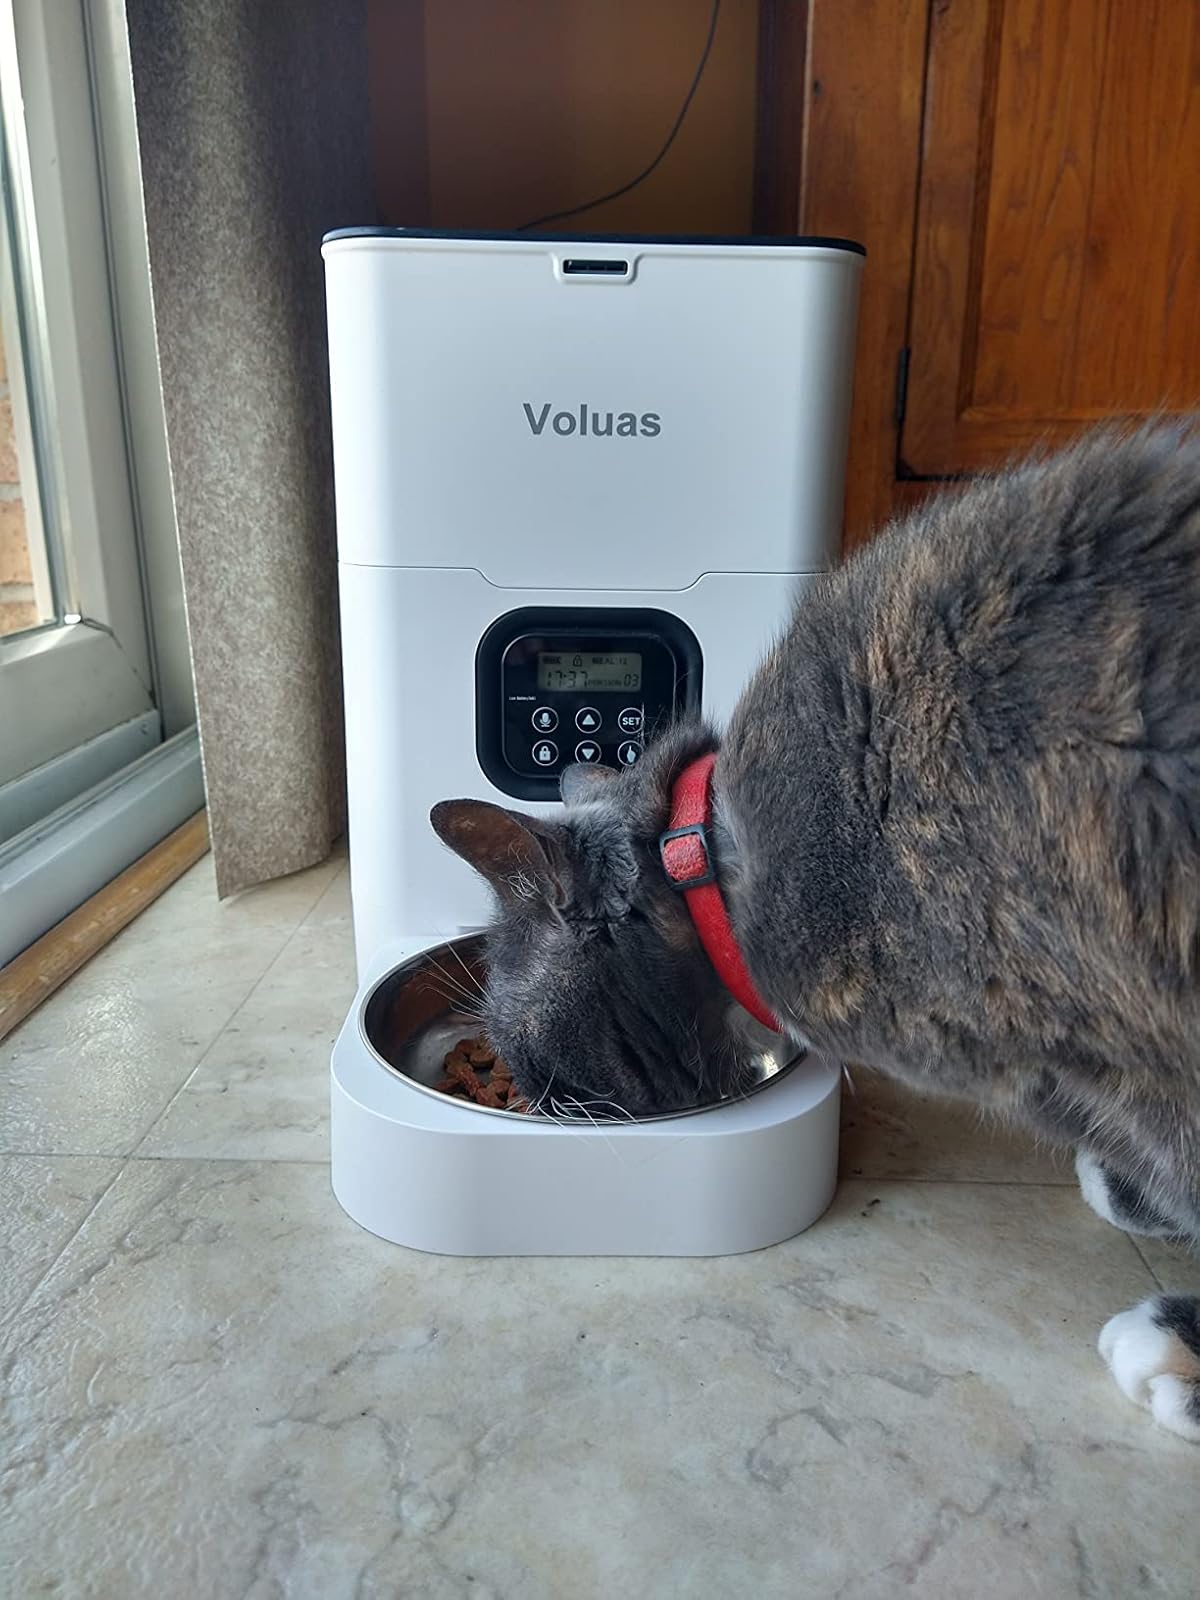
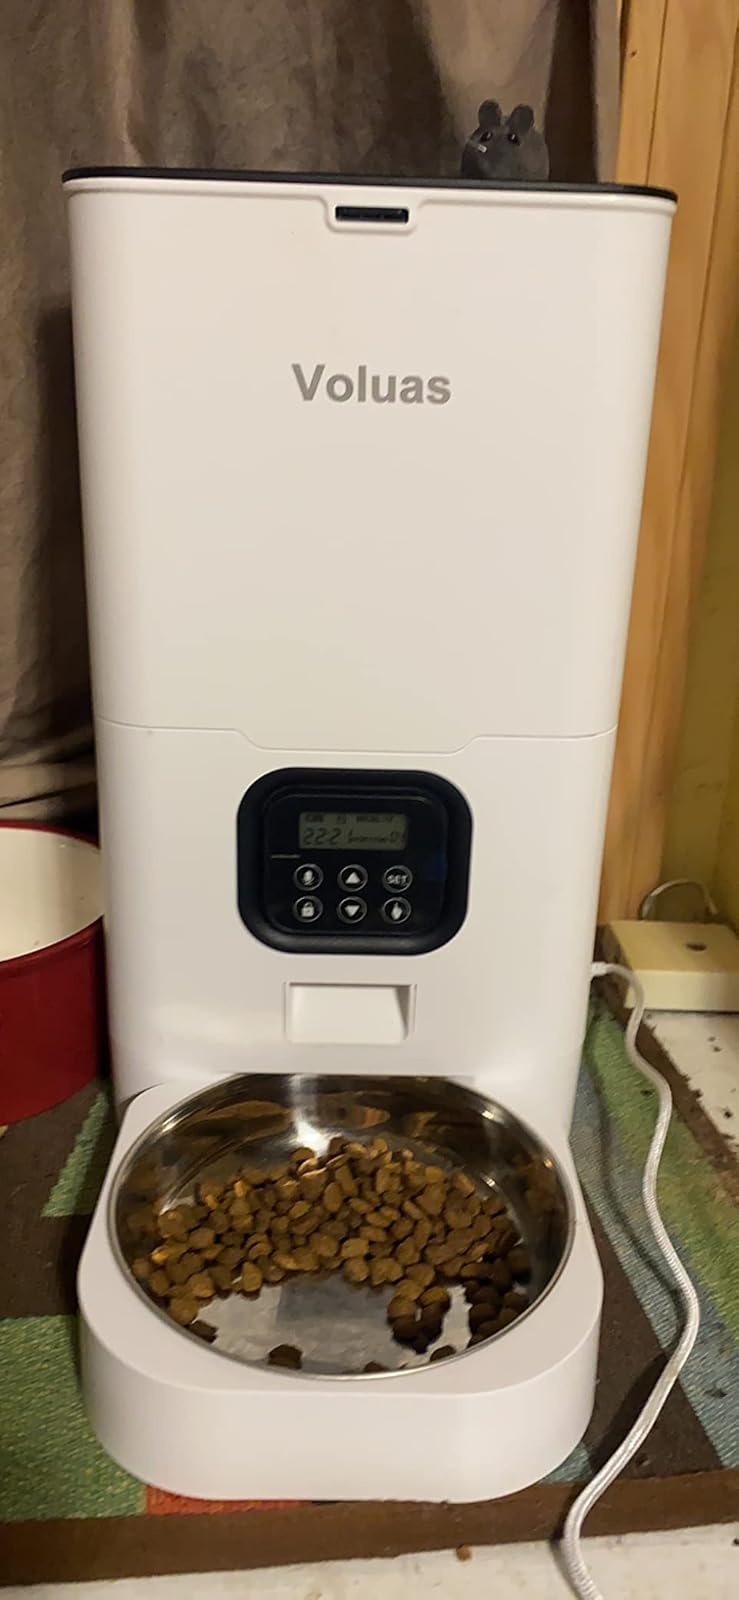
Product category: items_feeder
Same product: yes